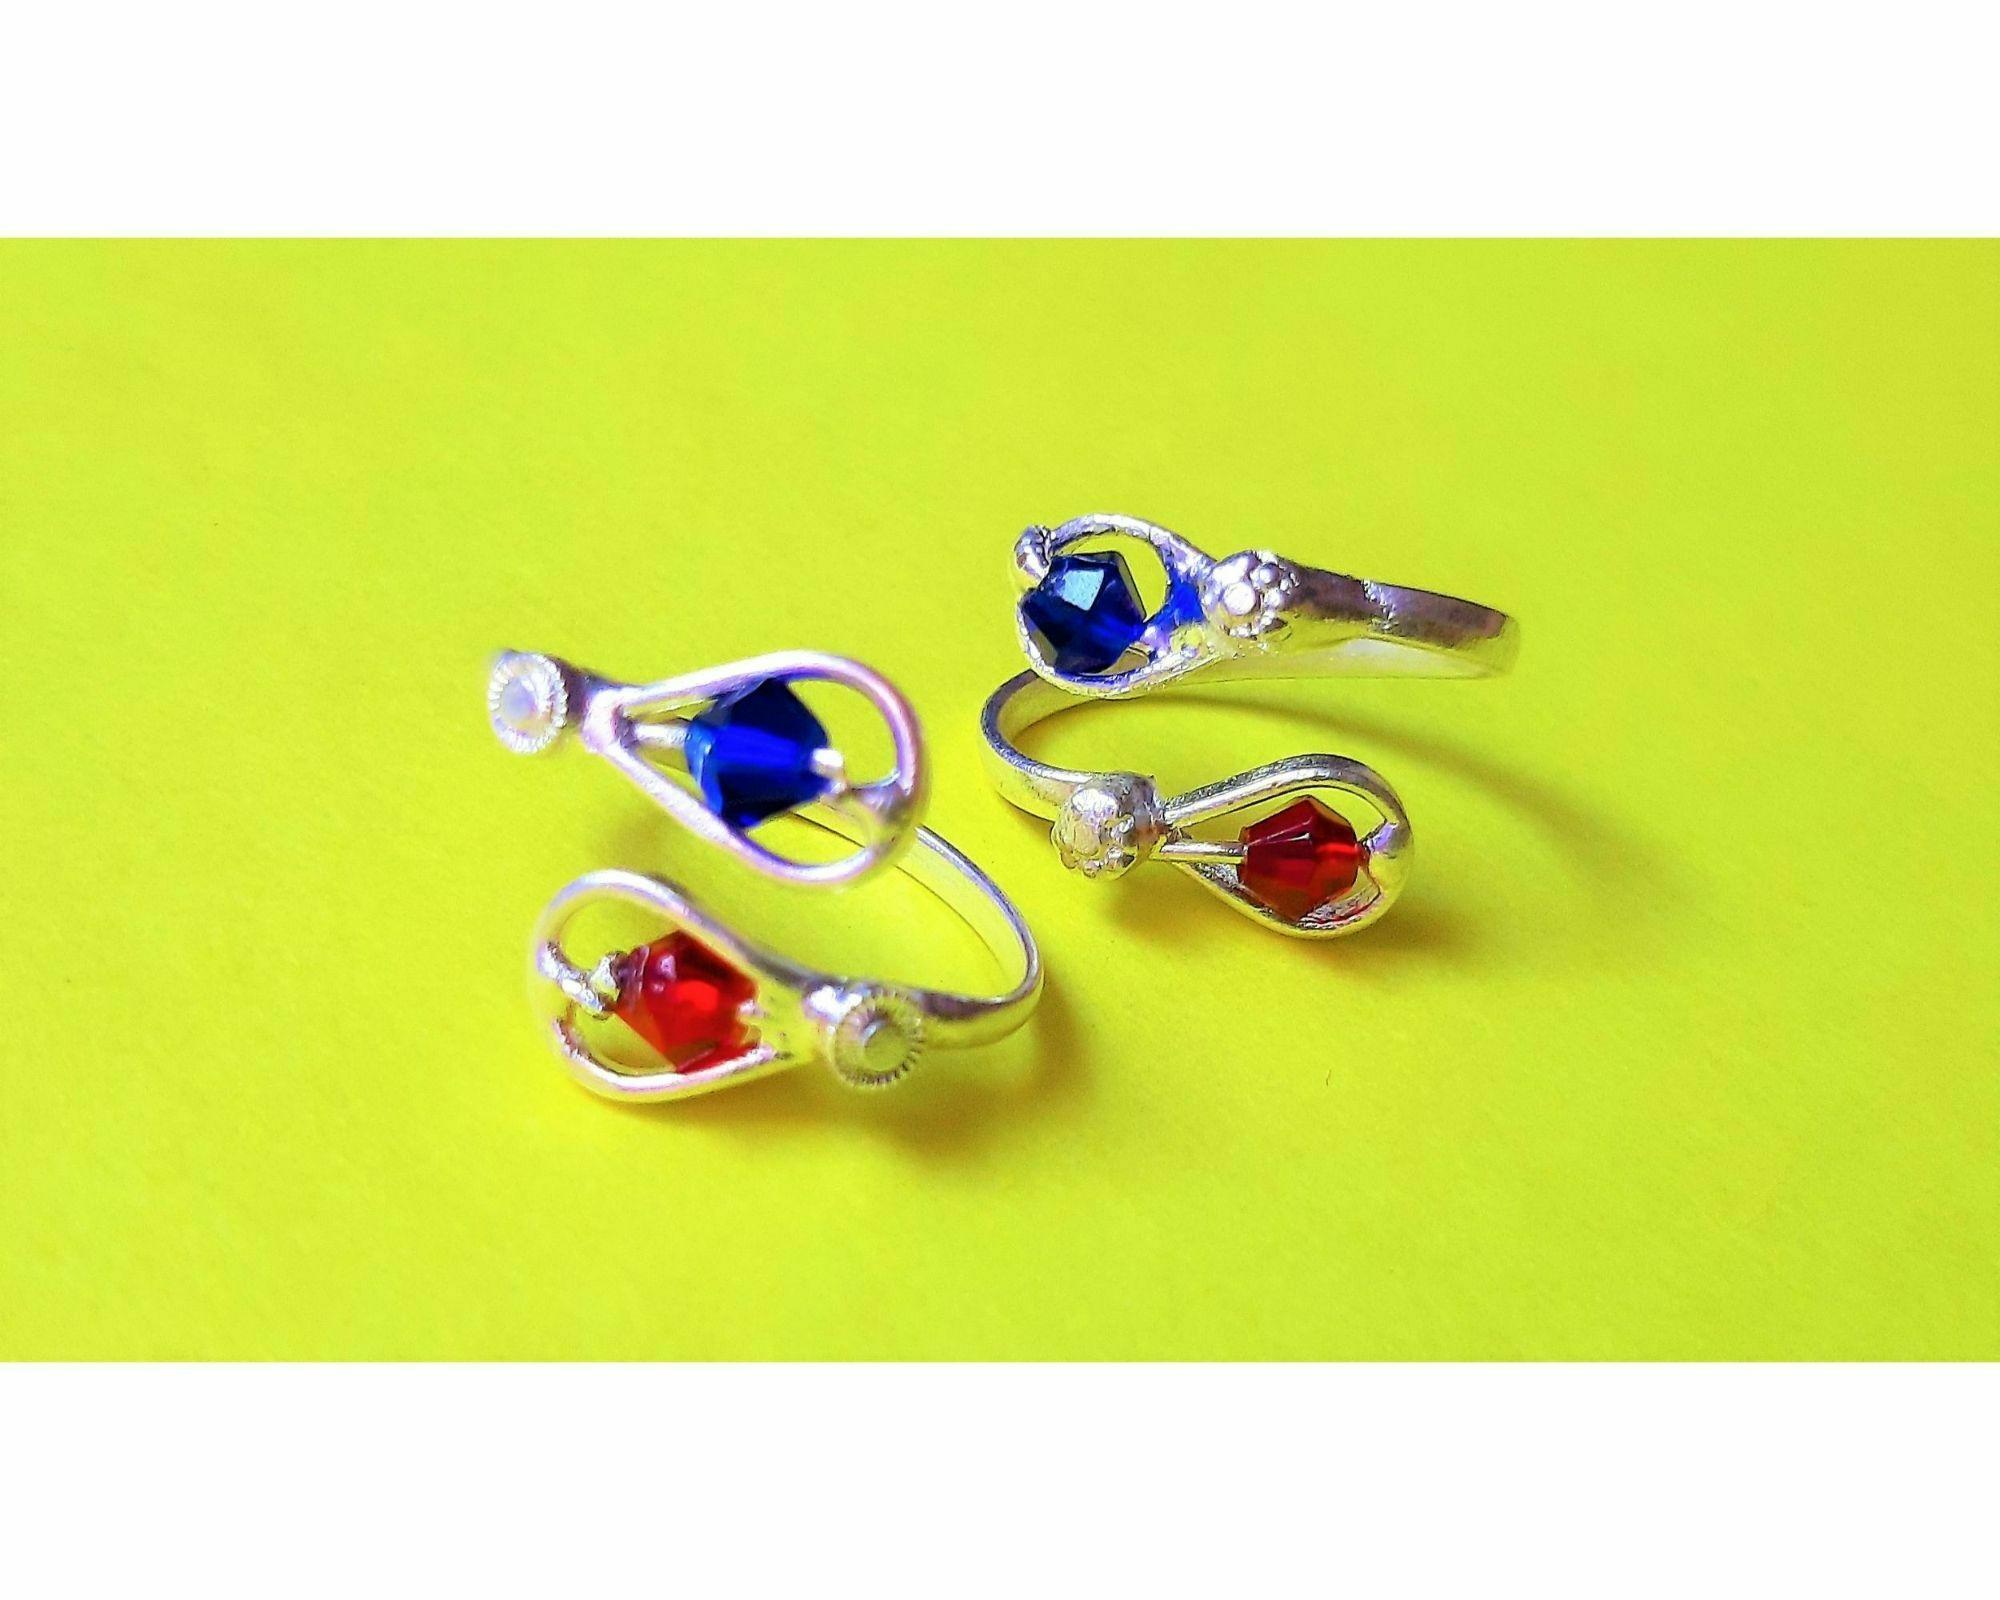
Kamada creations Designer Toe ring Set
Type: Traditional Jewellery
Brand: Kamada Creations
Price: Rs. 192
 Increase your style quotient with these Elegant Toerings from Kamada Creations. Designed to perfection these DBSain pattern toe rings will instantly attract your beauty. Oxidized Silver DBSated Toe rings pair gives an elegant looks you require for all your Occasions. Adjustable in Size with smooth curves to keep your skin safe. Skin friendly - nickel free and lead free as per international standards. Anti-allergic and safe for skin Pretty enough to adorn the feet of a princess, these toe-rings make great festive wear too. Make an Admirable Gift for your friend sister, mother or wife, anniversary, birthday gift, Suitable for party, Office or Daily Wear.
Features: skin friendly,lightweight,silver plated
Included: 4-PAIR-OF-TOE-RING-SET